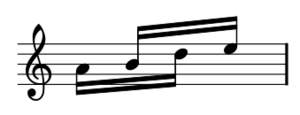
Piano Phase est une œuvre de musique minimaliste du compositeur américain Steve Reich écrite en 1967. Elle fait partie des premières œuvres importantes du compositeur et constitue une avancée technique majeure dans sa carrière. Écrite pour deux pianos et également transcrite pour deux marimbas, elle constitue la toute première œuvre purement instrumentale de musique de phase de Reich qui jusqu'alors n'avait utilisé que des bandes magnétiques pour réaliser les processus de phasing qu'il venait de mettre en application. Donnée en création le 17 mars 1967, cette œuvre constitue la base théorique de sa période dite de « minimalisme de jeunesse » basé uniquement sur le déphasage et le rythme qui nourriront ses créations jusqu'en 1971 avec la pièce Drumming.